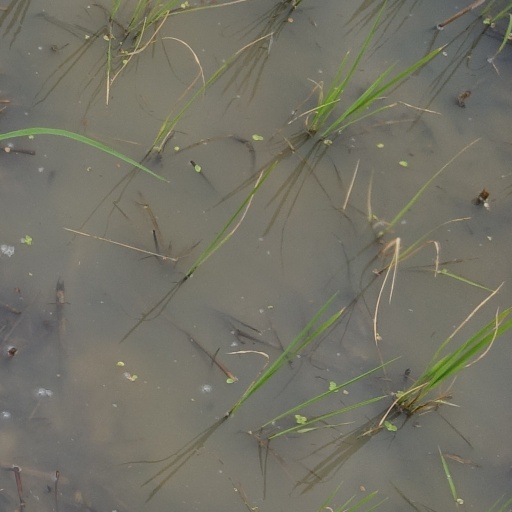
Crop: rice